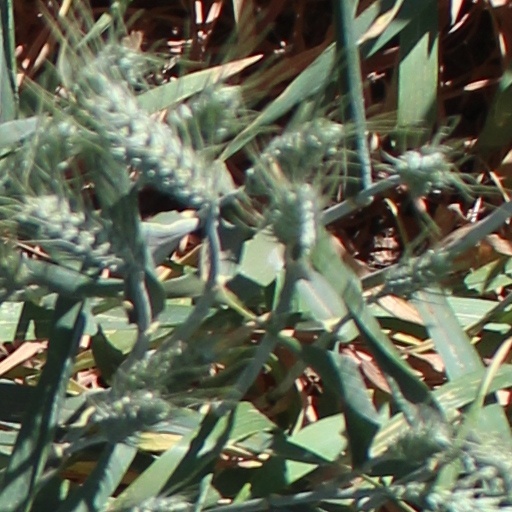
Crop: wheat